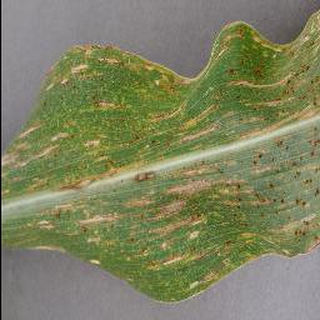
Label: corn_cercospora_leaf_spot